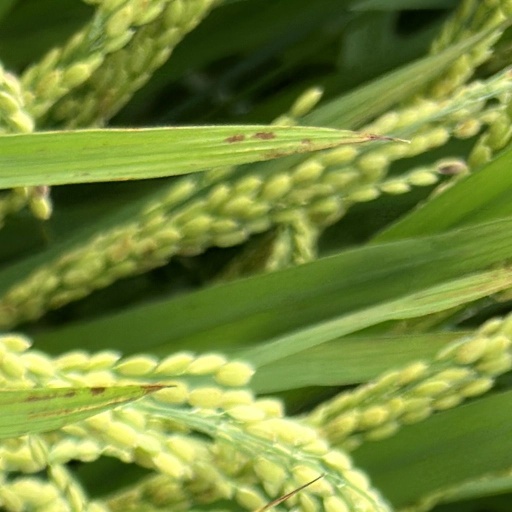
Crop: rice